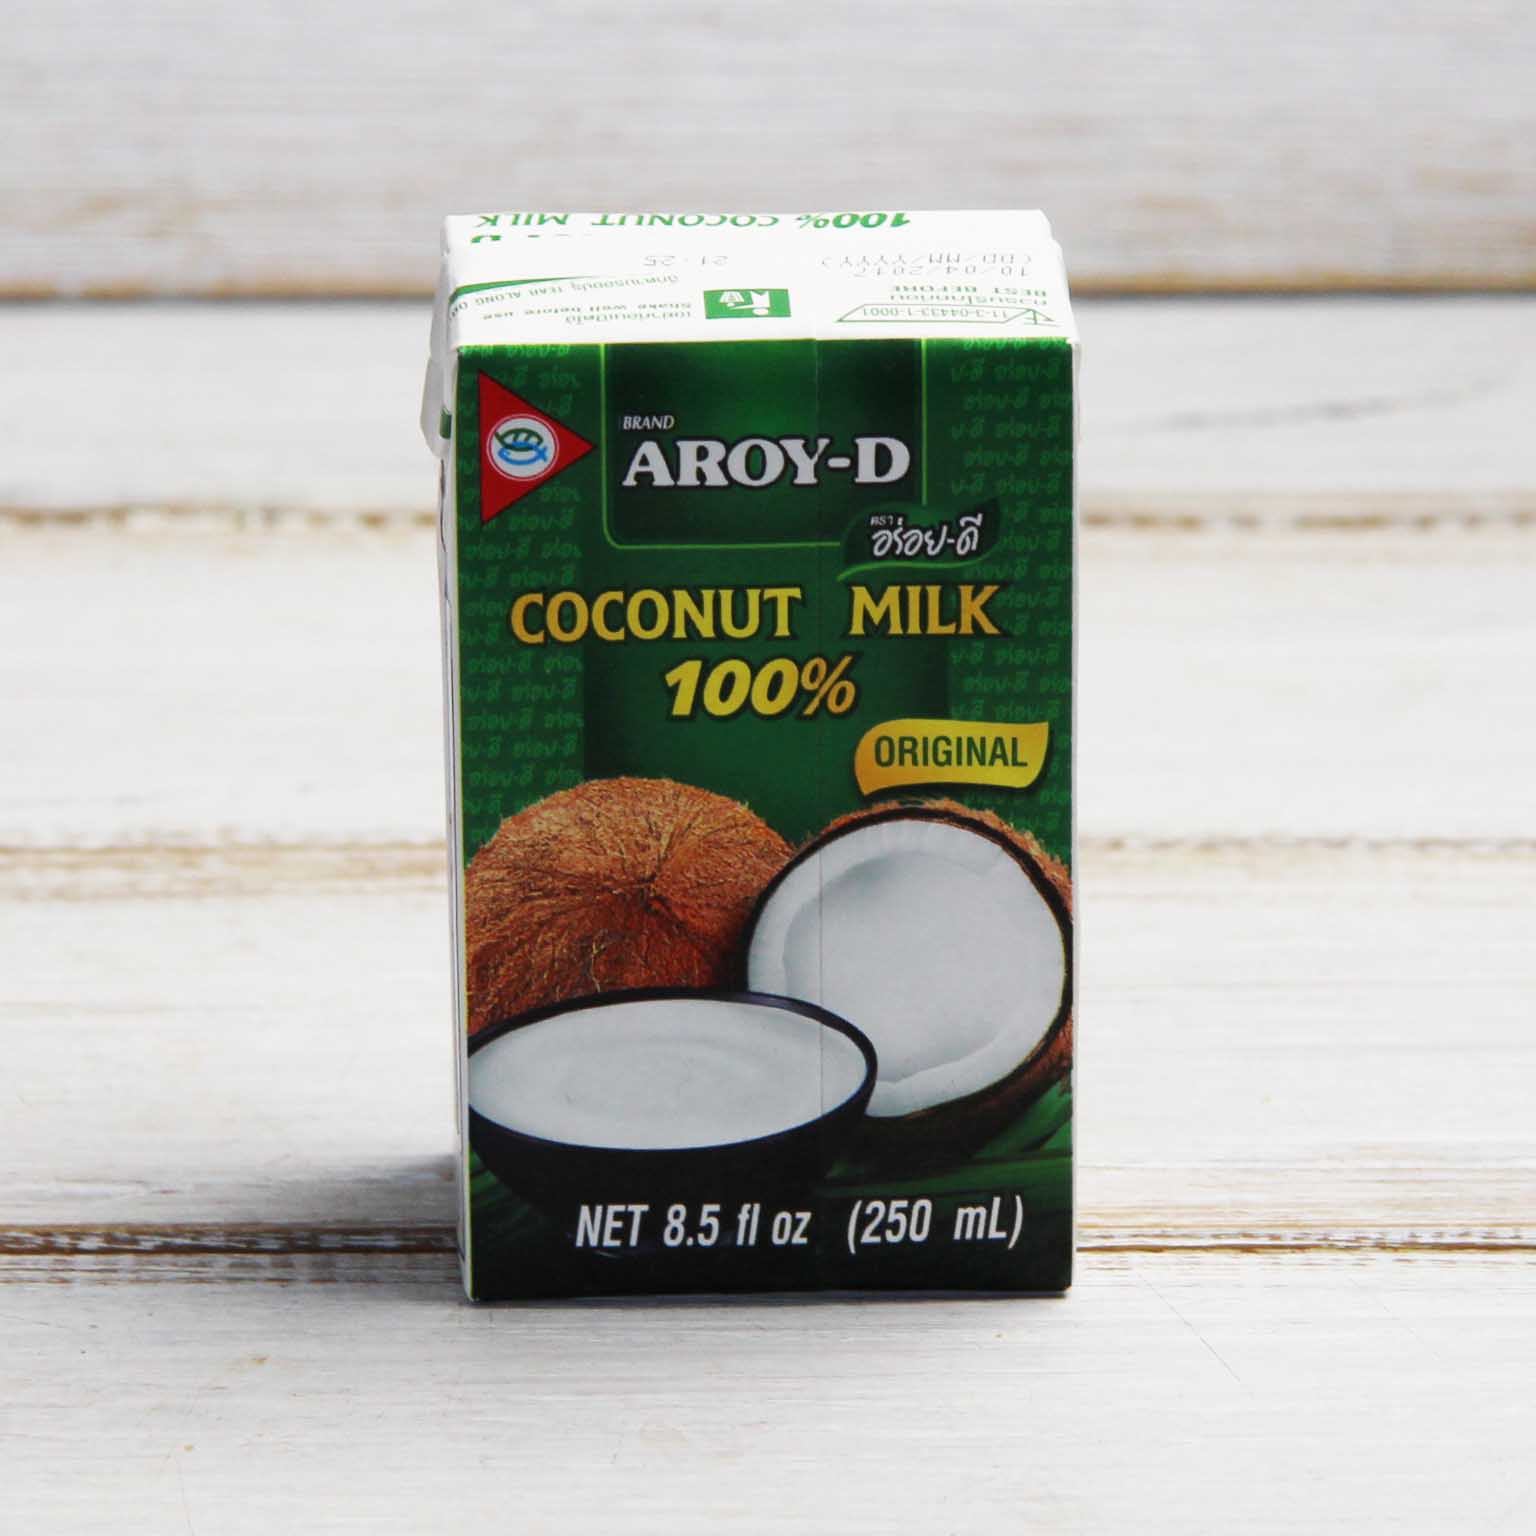
Waste category: cardboard